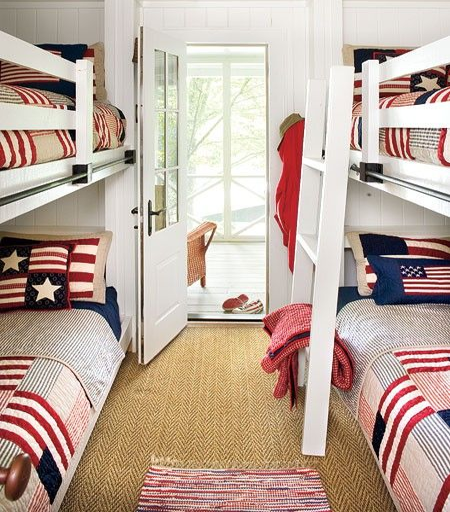
patriotic bedroom decorated in red , white and blue in a coastal home